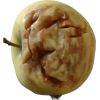
Label: Apple hit 1